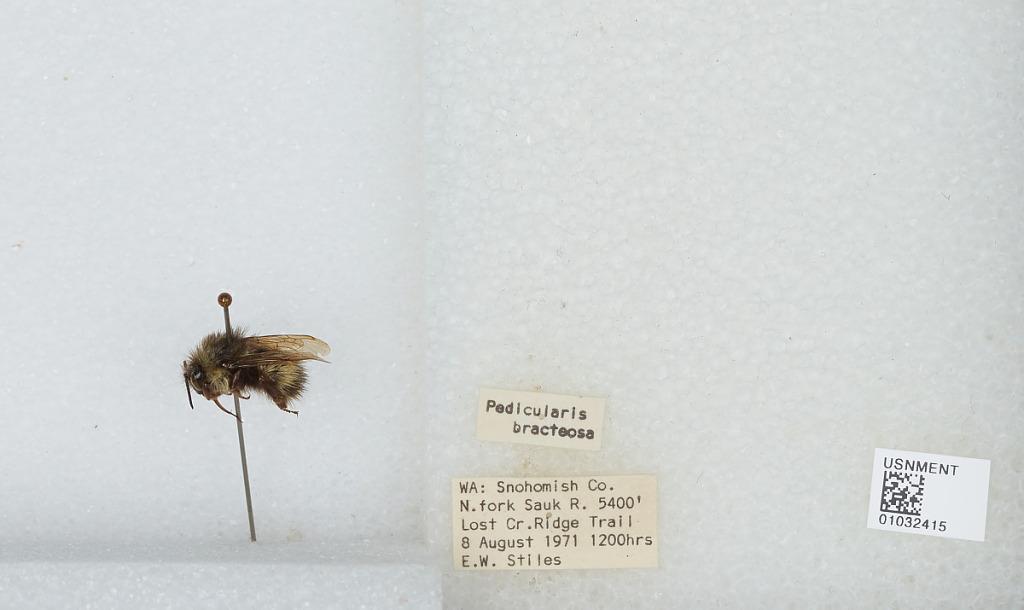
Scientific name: Bombus (Pyrobombus) sitkensis Nylander
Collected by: E. Stiles
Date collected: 1971-8-8
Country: United States
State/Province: Washington
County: Snohomish
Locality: North Fork Sauk River, Lost Creek Ridge Trail
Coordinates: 48.0936, -121.336